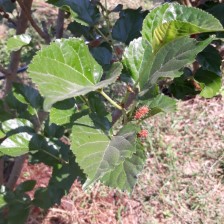
Variety: ChiangMai60